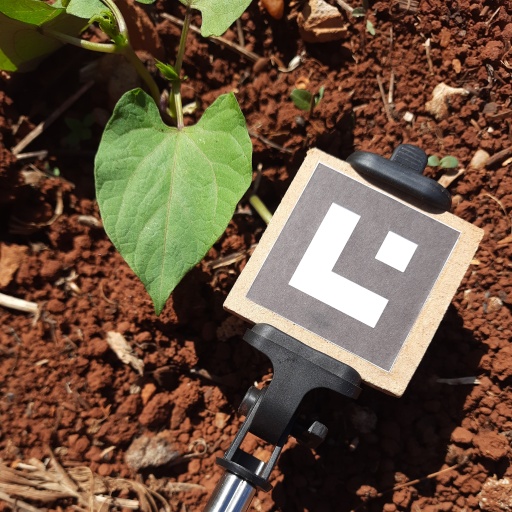
Observations: flat surface, no eating holes, under sunlight